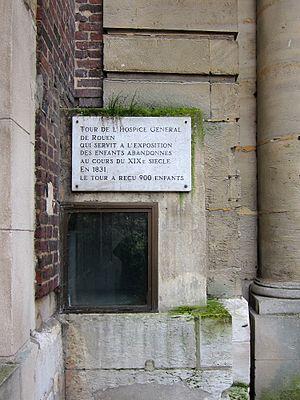
Le tour de l'Hospice Général de Rouen.
Un tour d'abandon ou tour d'exposition est un lieu où les mères peuvent laisser de manière anonyme leurs bébés, généralement nouveau-nés, pour qu'ils y soient trouvés et pris en charge. Ce genre d'arrangement était courant en Europe lors du Moyen Âge et dans les XVIIIᵉ et XIXᵉ siècles. Ils disparaissent vers la fin du XIXᵉ siècle mais réapparaissent dans une forme plus moderne depuis 1996, particulièrement en Allemagne, où il y en a environ 80.
Le centre hospitalier universitaire de Rouen est un ensemble de cinq hôpitaux : l'hôpital Charles-Nicolle, l'hôpital de Bois-Guillaume, l'hôpital Saint-Julien, l'hôpital d'Oissel et l'EHPAD Boucicaut.